Santa Maria in Via, Camerino

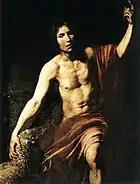
"St John the Baptist" by Valentin de Boulogne

Cardinal Giori originally aimed to endow each of the four chapels with three master paintings. Ultimately, many of the paintings are copies of Baroque masterworks. In the first chapel on right, the paintings depict "Saints Francis of Sales" and "Paola" by Andrea Sacchi. The Second chapel has a copy of the altarpiece of "St Michael Archangel" by Guido Reni. In the chapel near the entrance, is a "Flagellation of Christ" by a painter influenced by Caravaggio. The sacristy has two canvases by Valentin de Boulogne, depicting "St John the Baptist" and "St Jerome", restored in 1973. In the oratory, are depiction of seven apostles, by a follower of Sacchi, and a "St Andrew", copy of a work by Simon Vouet.